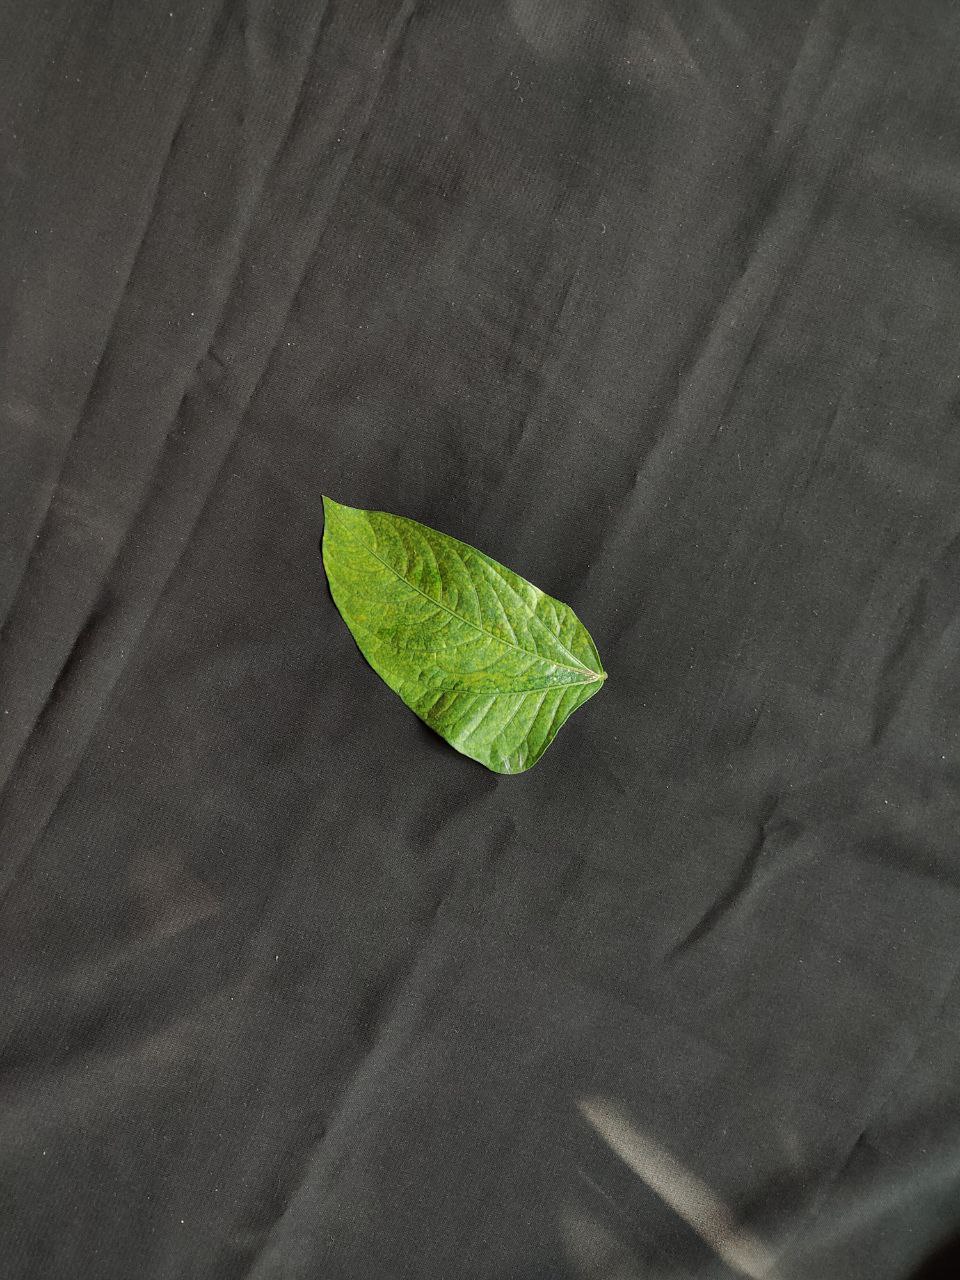
Crop: cowpea
Leaf condition: Mosaic Virus